American College of Norway

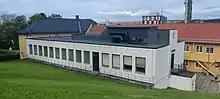

The American College of Norway (commonly referred to as ACN) is a private non-accredited institution located in Moss, Norway. It states that it is based on the American liberal arts college model, but is not accredited as a college or other higher education institution in Norway. Its degrees are not recognized by Norwegian universities. It was founded in 1990 by Steinar Opstad. It is run in association with the University of North Dakota in Grand Forks, North Dakota.